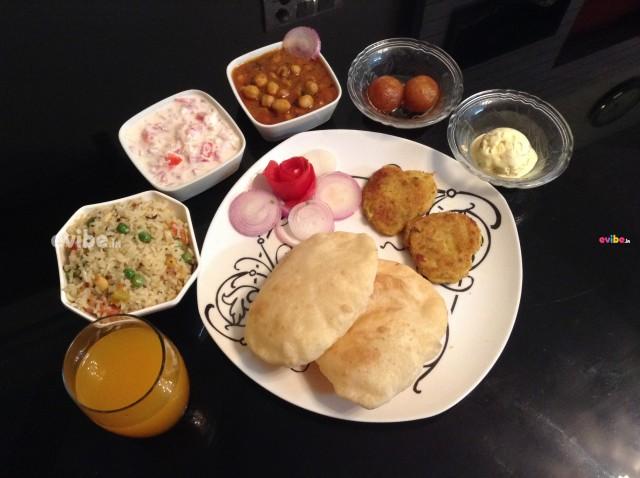
Dish: chole_bhature